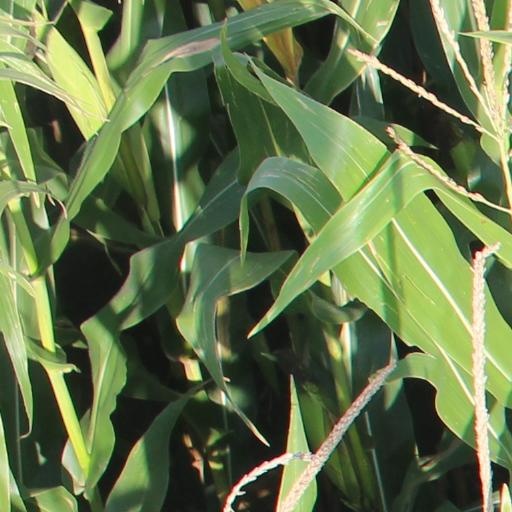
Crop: maize; corn